Gero Cross

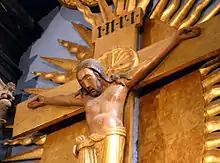
Detail of Christ

The cross has always been in Cologne Cathedral; it now hangs in its own chapel near the sacristy – now a different, Gothic, building from the one it was made for. The "Chronicon" of Thietmar of Merseburg, written 1012–1018, said that it was originally displayed above Gero's grave; though no one is now sure where that was located in the old church, most scholars place it somewhere on the central axis of the nave, in which case it may have been at the chancel arch, the usual location of later roods or large crucifixes. It has long been celebrated and visited by pilgrims.